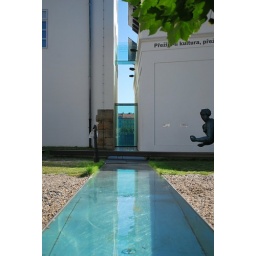
cool walkway over this stream that flows under the museum building and into the river on the other side.